Austempering

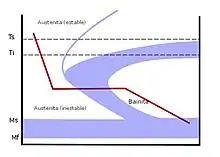
Time-temperature transformation (TTT) diagram. The red line shows the cooling curve for austempering.

Austempering is heat treatment that is applied to ferrous metals, most notably steel and ductile iron. In steel it produces a bainite microstructure whereas in cast irons it produces a structure of acicular ferrite and high carbon, stabilized austenite known as "ausferrite". It is primarily used to improve mechanical properties or reduce / eliminate distortion. Austempering is defined by both the process and the resultant microstructure. Typical austempering process parameters applied to an unsuitable material will not result in the formation of bainite or ausferrite and thus the final product will not be called austempered. Both microstructures may also be produced via other methods. For example, they may be produced as-cast or air cooled with the proper alloy content. These materials are also not referred to as austempered.